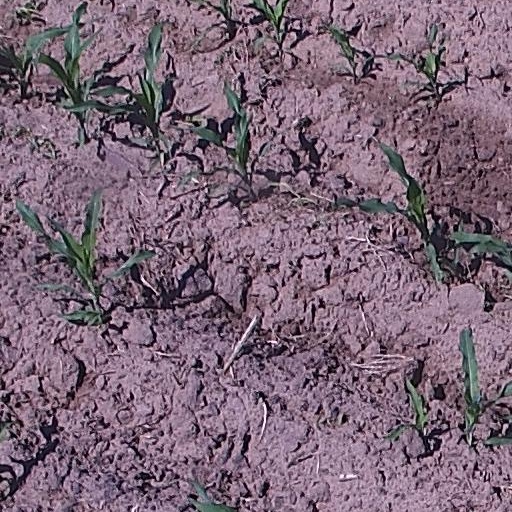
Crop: maize; corn